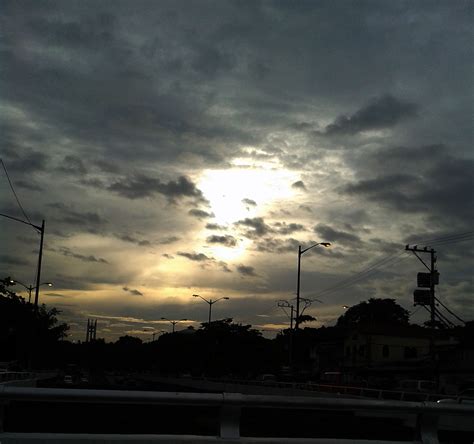
Weather: cloudy or overcast